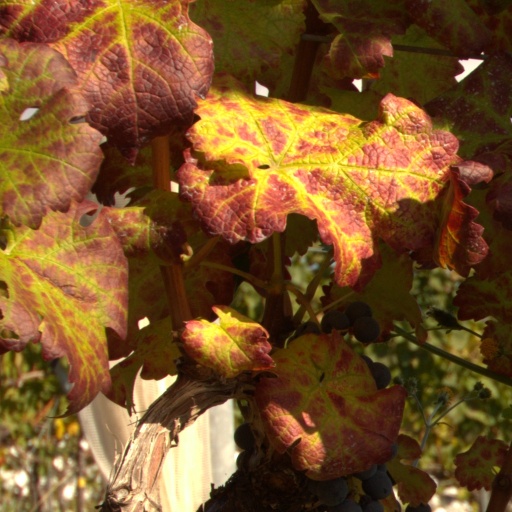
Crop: grape